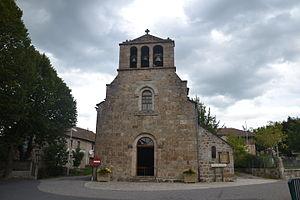
église de la commune du Lac-d'Issarlès